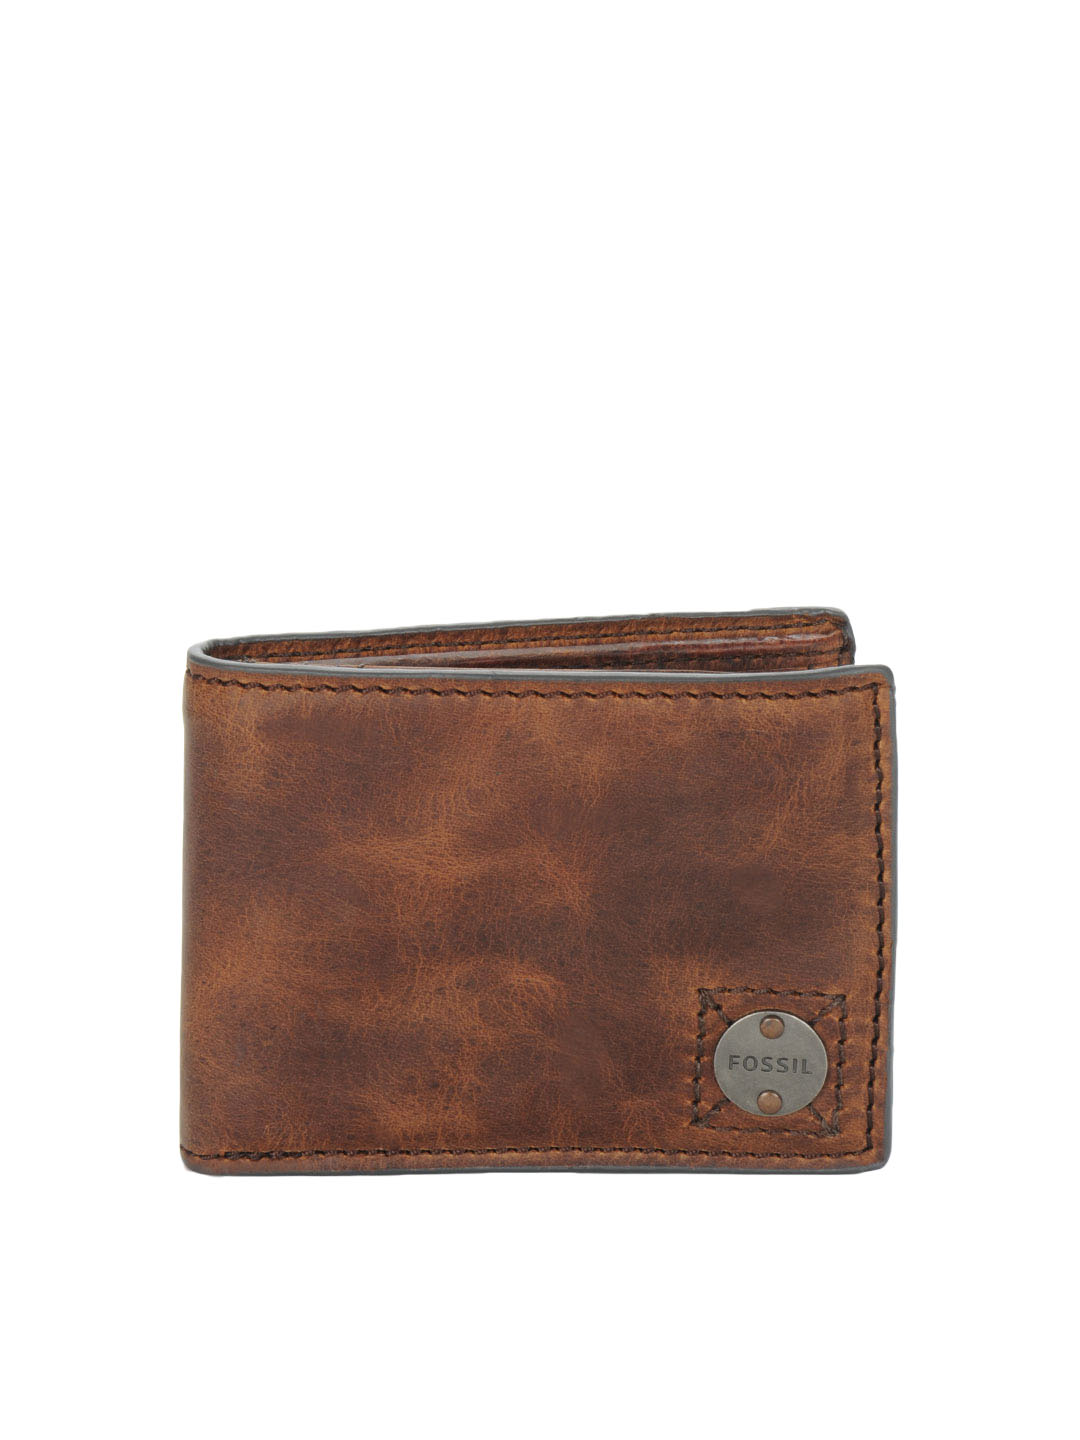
Fossil Men Brown Wallet
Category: Accessories / Wallets / Wallets
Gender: Men
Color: Brown
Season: Winter 2016
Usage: Casual